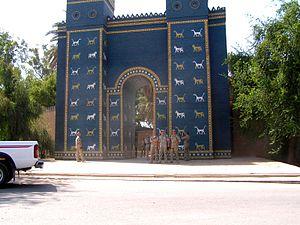
La ville est apparue en Mésopotamie au cours de la seconde moitié du IVᵉ millénaire avant notre ère, à la période d'Uruk, comme l'aboutissement des premières sédentarisations effectuées au cours du Néolithique dans les régions alentour, suivies de divers stades locaux de type proto-urbain.